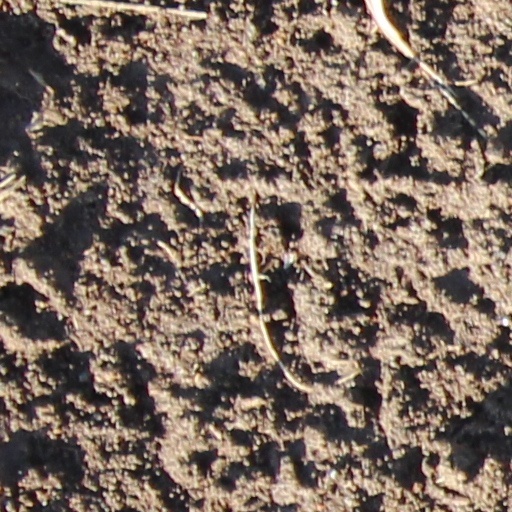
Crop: wheat